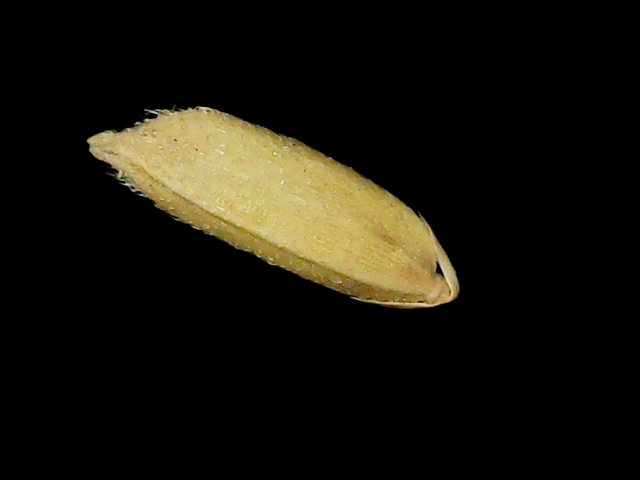
Rice variety: Binadhan17